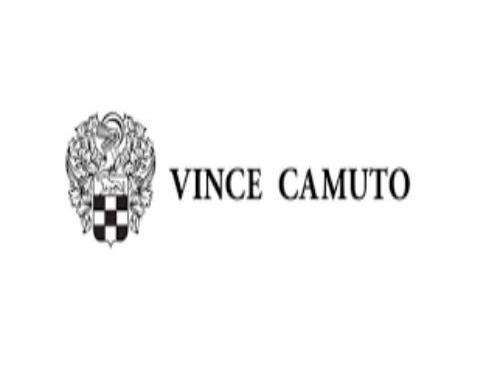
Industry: Clothes